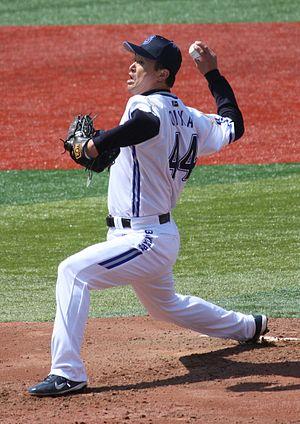
Tomokazu Ohka dit Tomo Ohka, né le 18 mars 1976 à Kyōto au Japon, est un joueur de baseball ayant joué dans la NPB au Japon et dans la Ligue majeure de baseball aux États-Unis et au Canada.